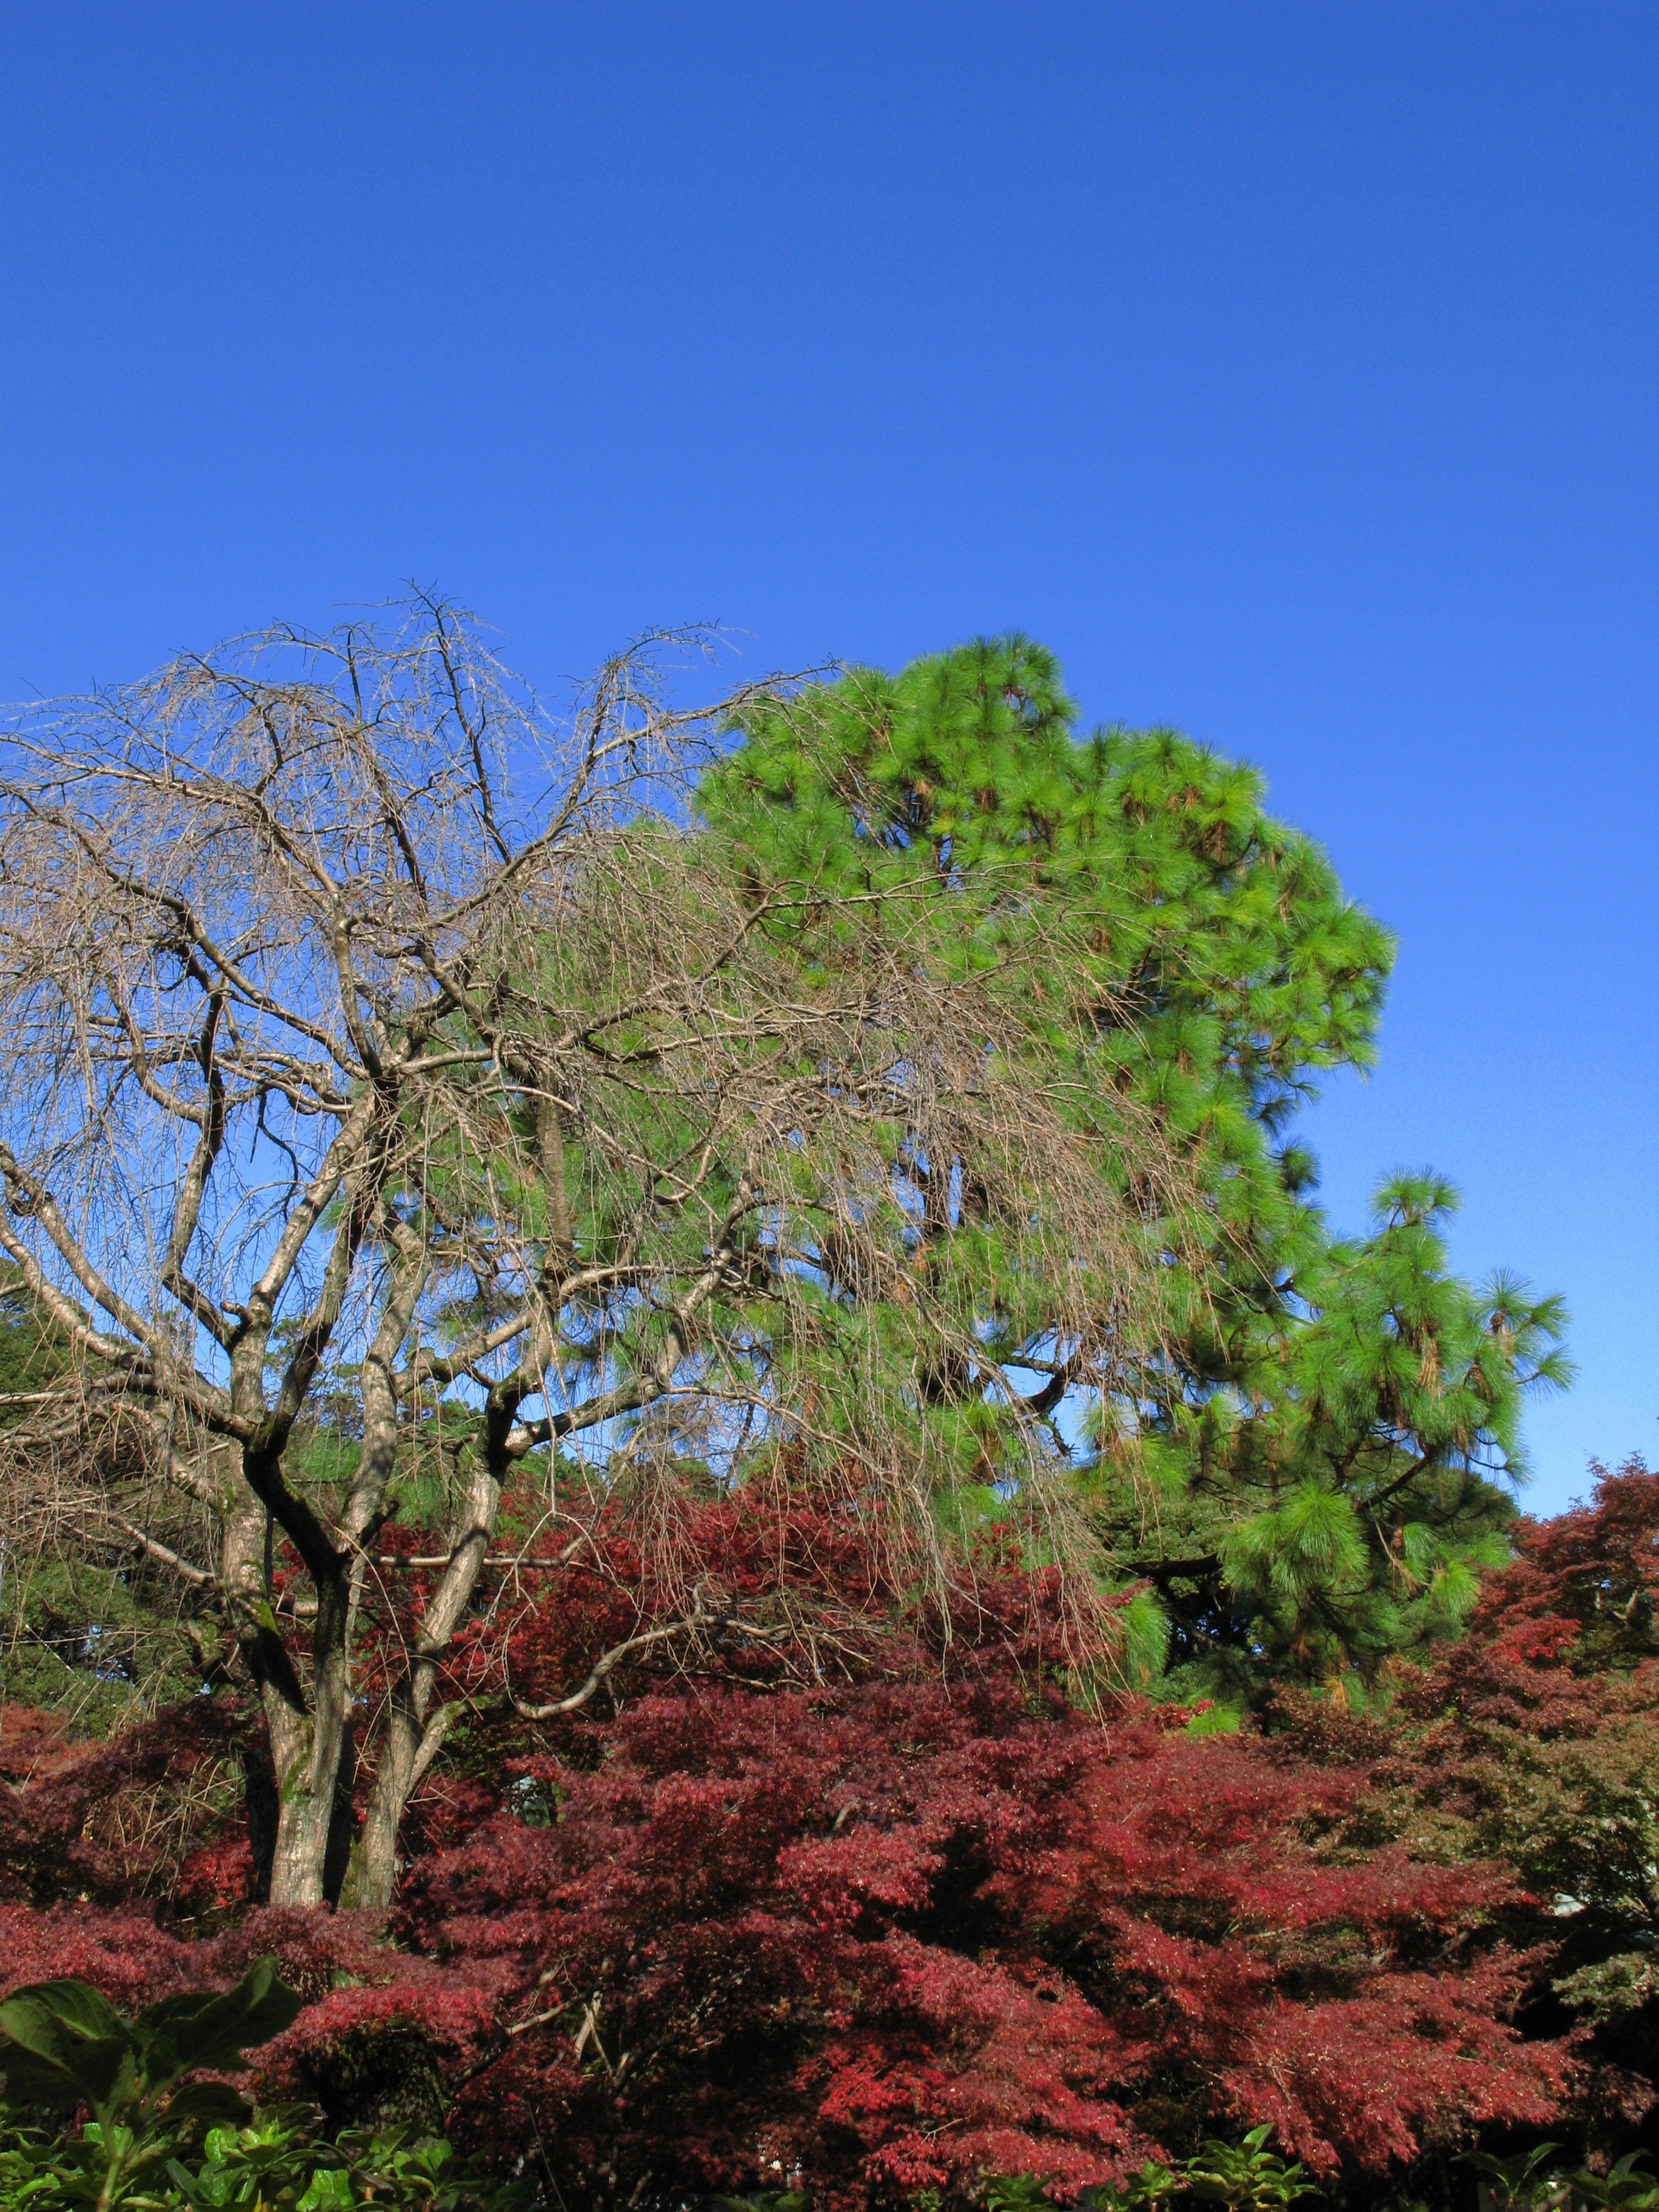
tree, forest, branch, plant, sky, leaf, hill, flower, high, autumn, soil, flora, vegetation, shrub, deciduous, hires, woodland, ecosystem, hi, res, resolution, hondoji, g7, biome, natural environment, woody plant, land plant